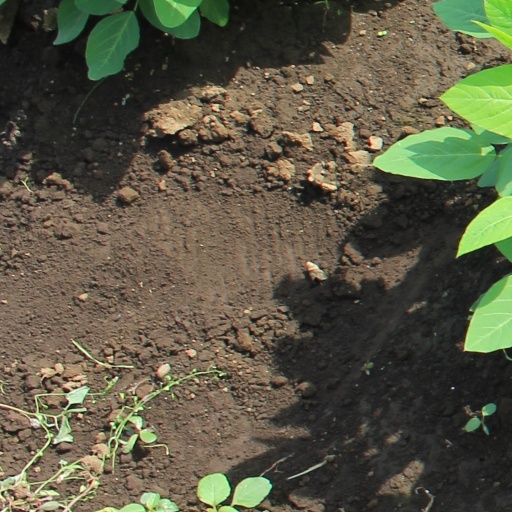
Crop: soybean